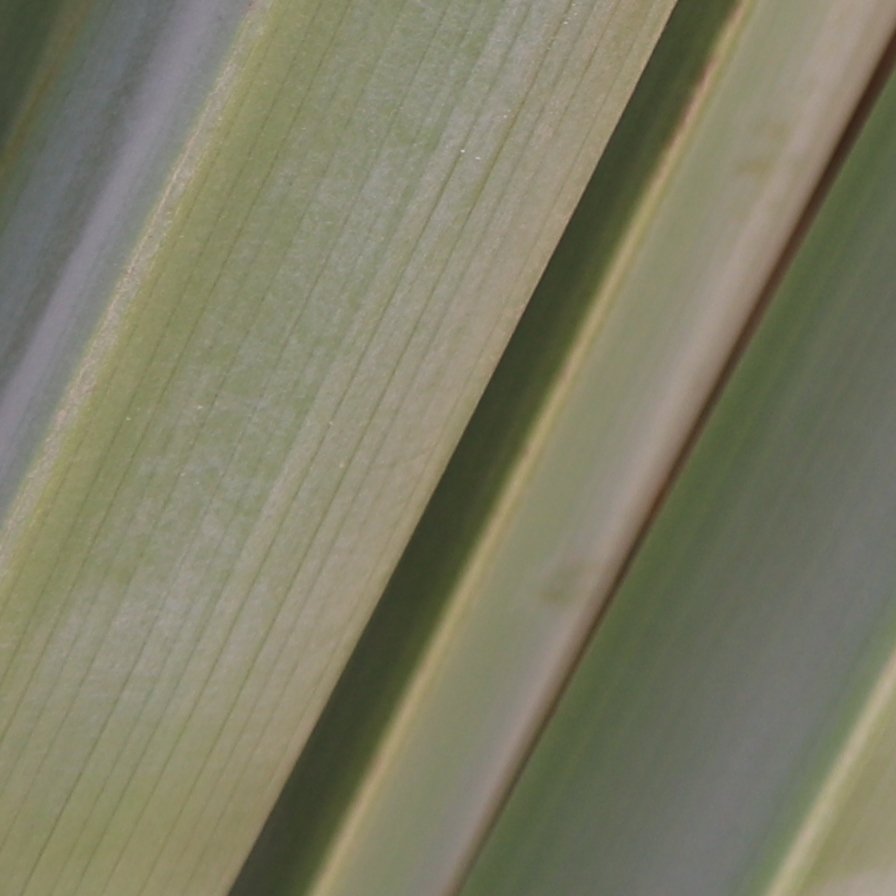
Label: Healthy